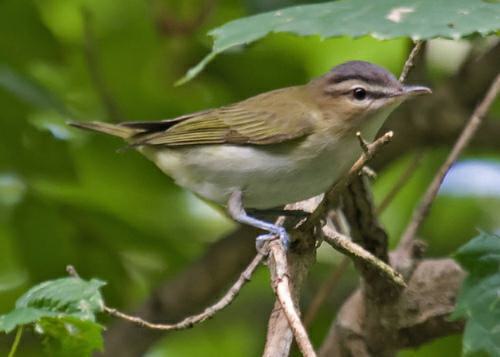
A photo of a red eyed vireo